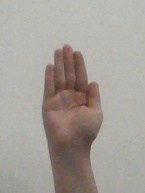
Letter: seen